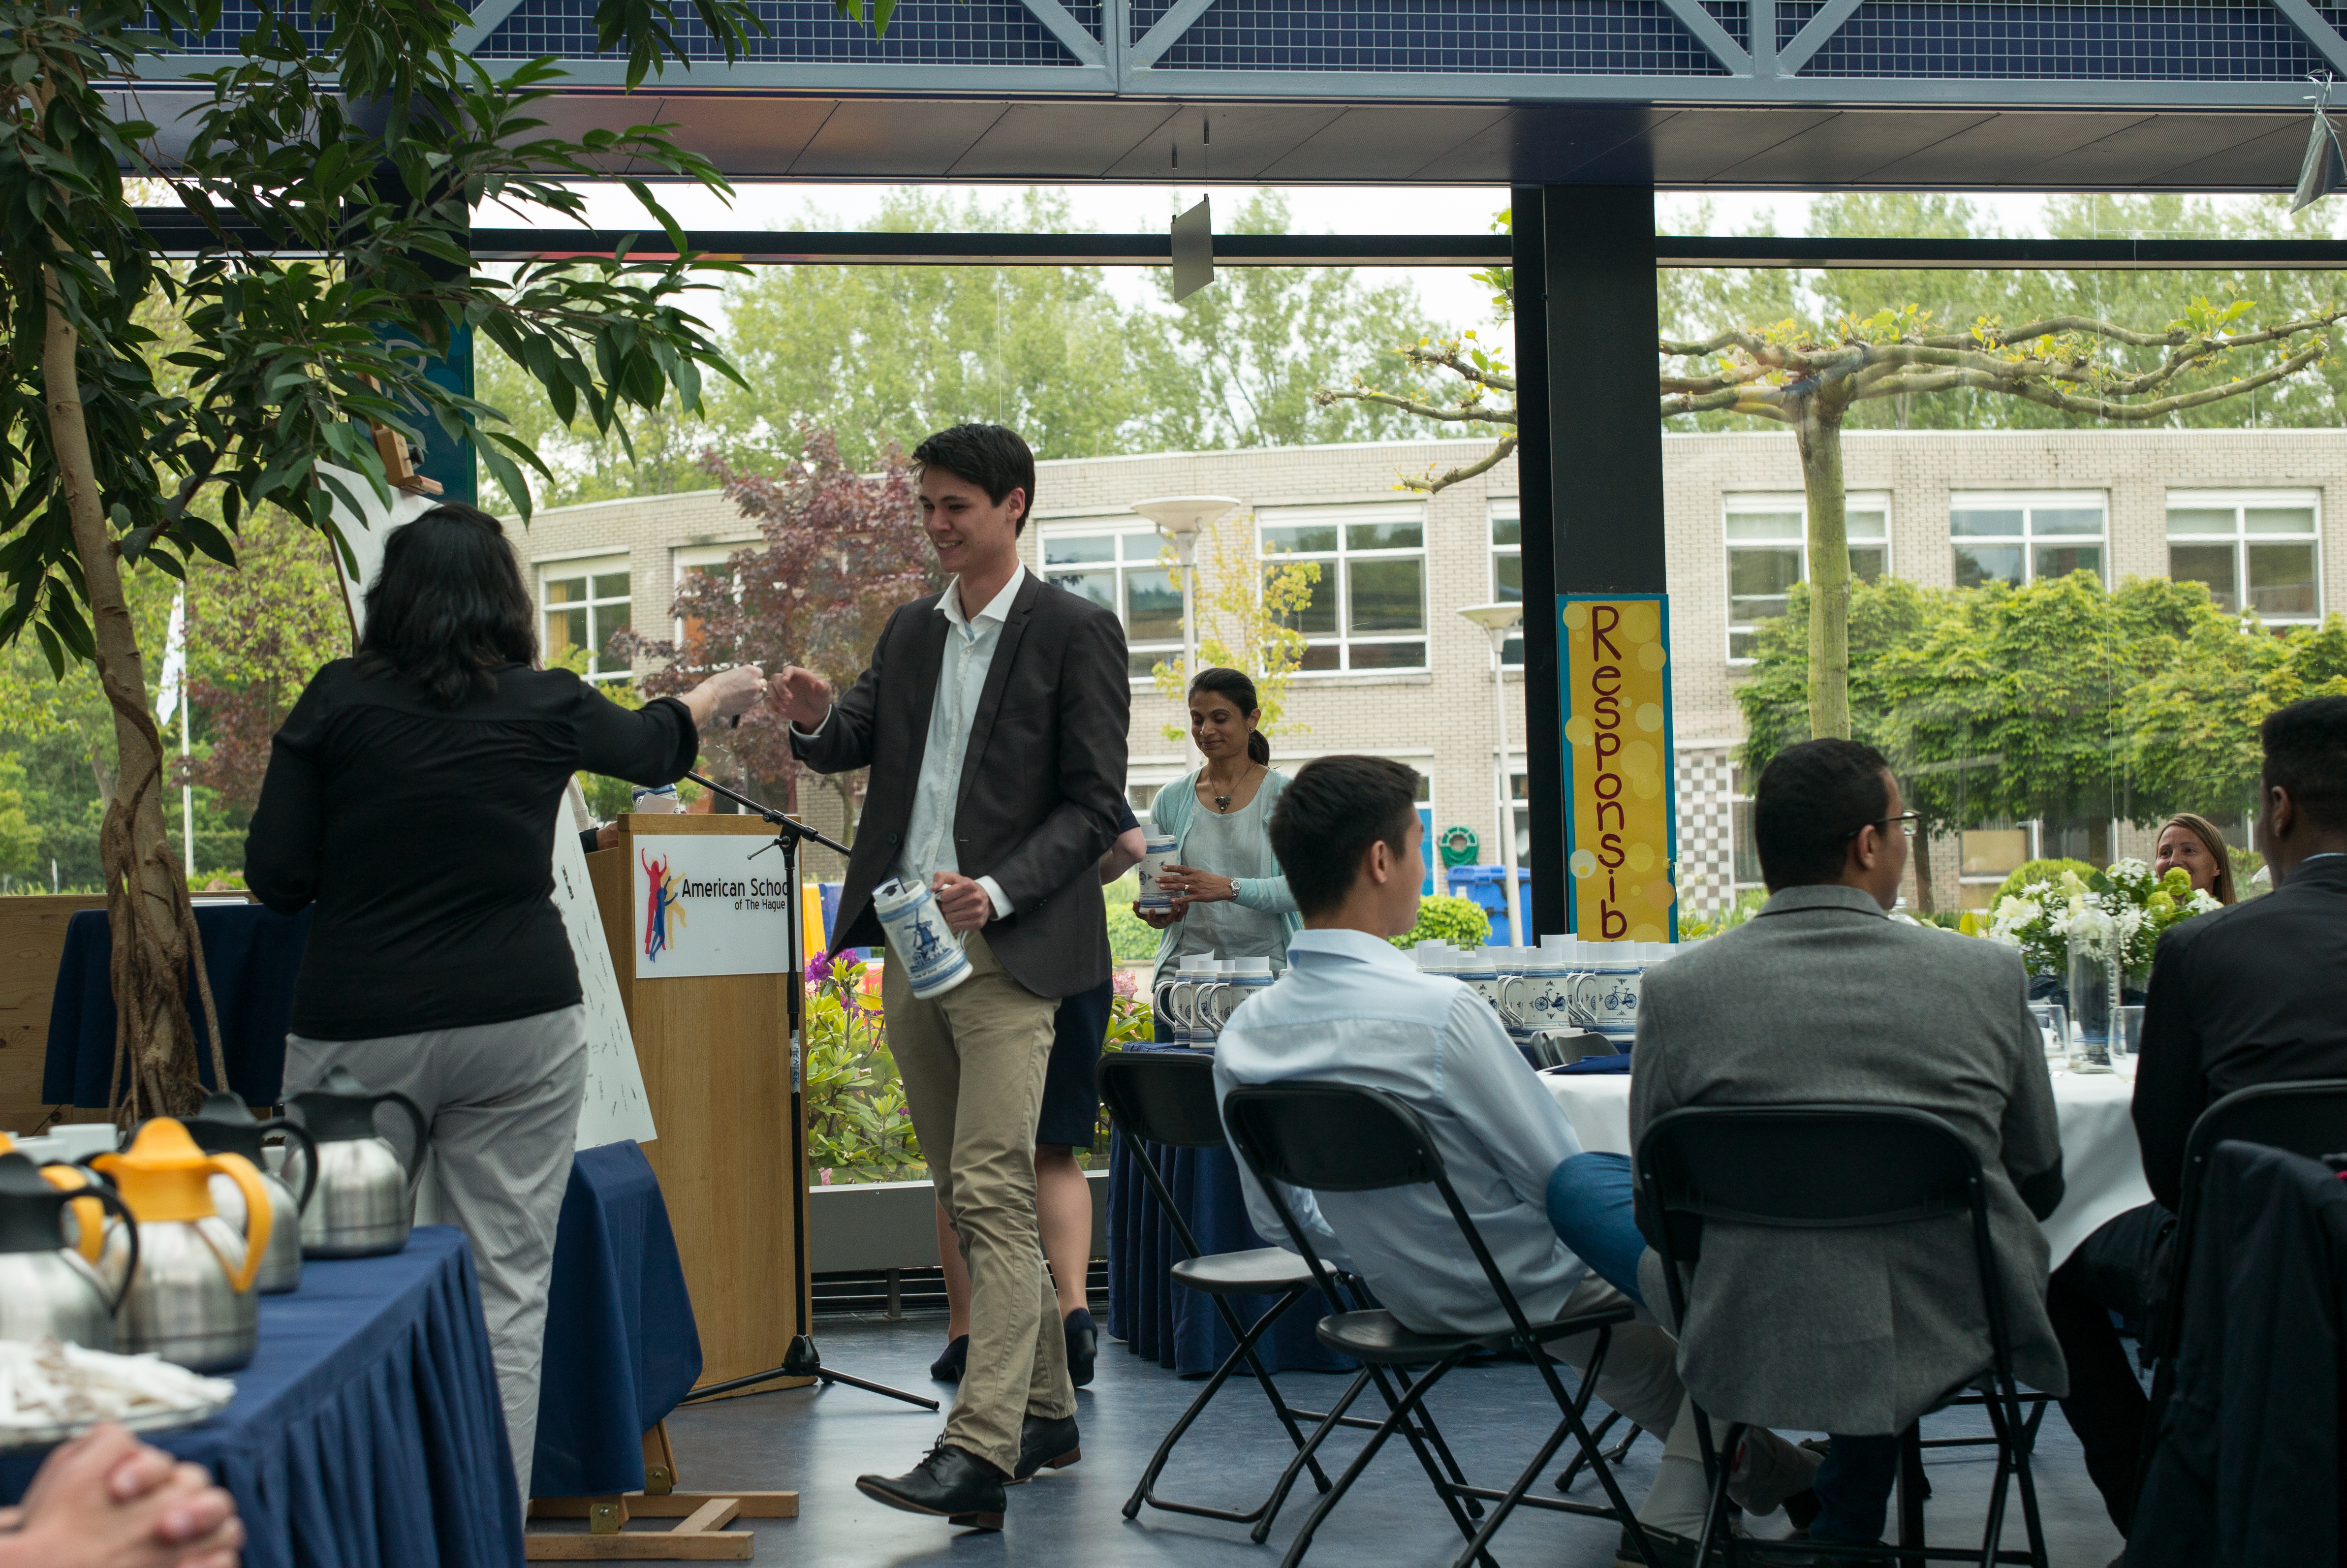
europe, meal, high, community, ash, tourism, lunch, holland, hague, netherlands, international, m, american, students, cap, 50, school, senior, leica, 240, summilux, wassenaar, graduation, gown